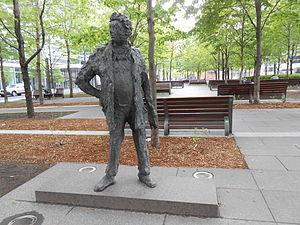
Le Grand Jean-Paul (2003), par Roseline Granet, place Jean-Paul-Riopelle, près de la rue Saint-Antoine Ouest